Amfreville-sur-Iton

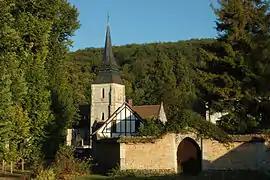
The church in Amfreville-sur-Iton

Amfreville-sur-Iton (literally "Amfreville on Iton") is a commune in the Eure department in Normandy in northern France.